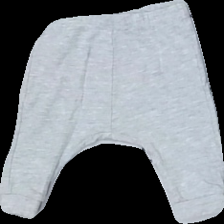
View: front
Type: Tights
Category: Children
Brand: Lindex
Colors: Grey, Black
Material: ?
Pattern: Animal print
Cut: Regular
Size: 62
Season: All
Damage location: top left
Damage 2 location: bottom center
Damage 3 location: bottom left
Price range: 50-100
Recommended usage: Reuse
Description: grå tights med lejon bak